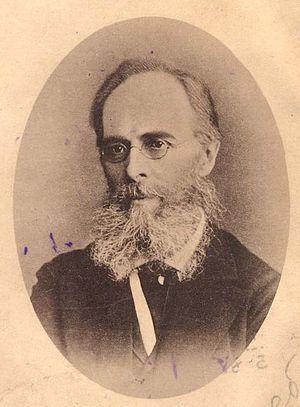
Aleksandr Afanassievitch Potebnia, né le 10 septembre 1835 dans le gouvernement de Poltava et mort le 29 novembre 1891 à Kharkov, est un linguiste et philosophe du langage russe d'origine ukrainienne, professeur de linguistique à l'université de Kharkov. Membre correspondant de l'Académie des sciences de Saint-Pétersbourg, traducteur de l'Odyssée d'Homère en ukrainien, il est connu pour ses travaux sur l'évolution de la phonétique du russe, et pour sa théorie du langage et de la conscience, qui devait influencer le psychologue Lev Vygotsky. Son œuvre principale, La pensée et le langage a été publiée en 1862.